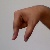
The image shows a hand gesture representing the letter 'Q' in Indian Sign Language.